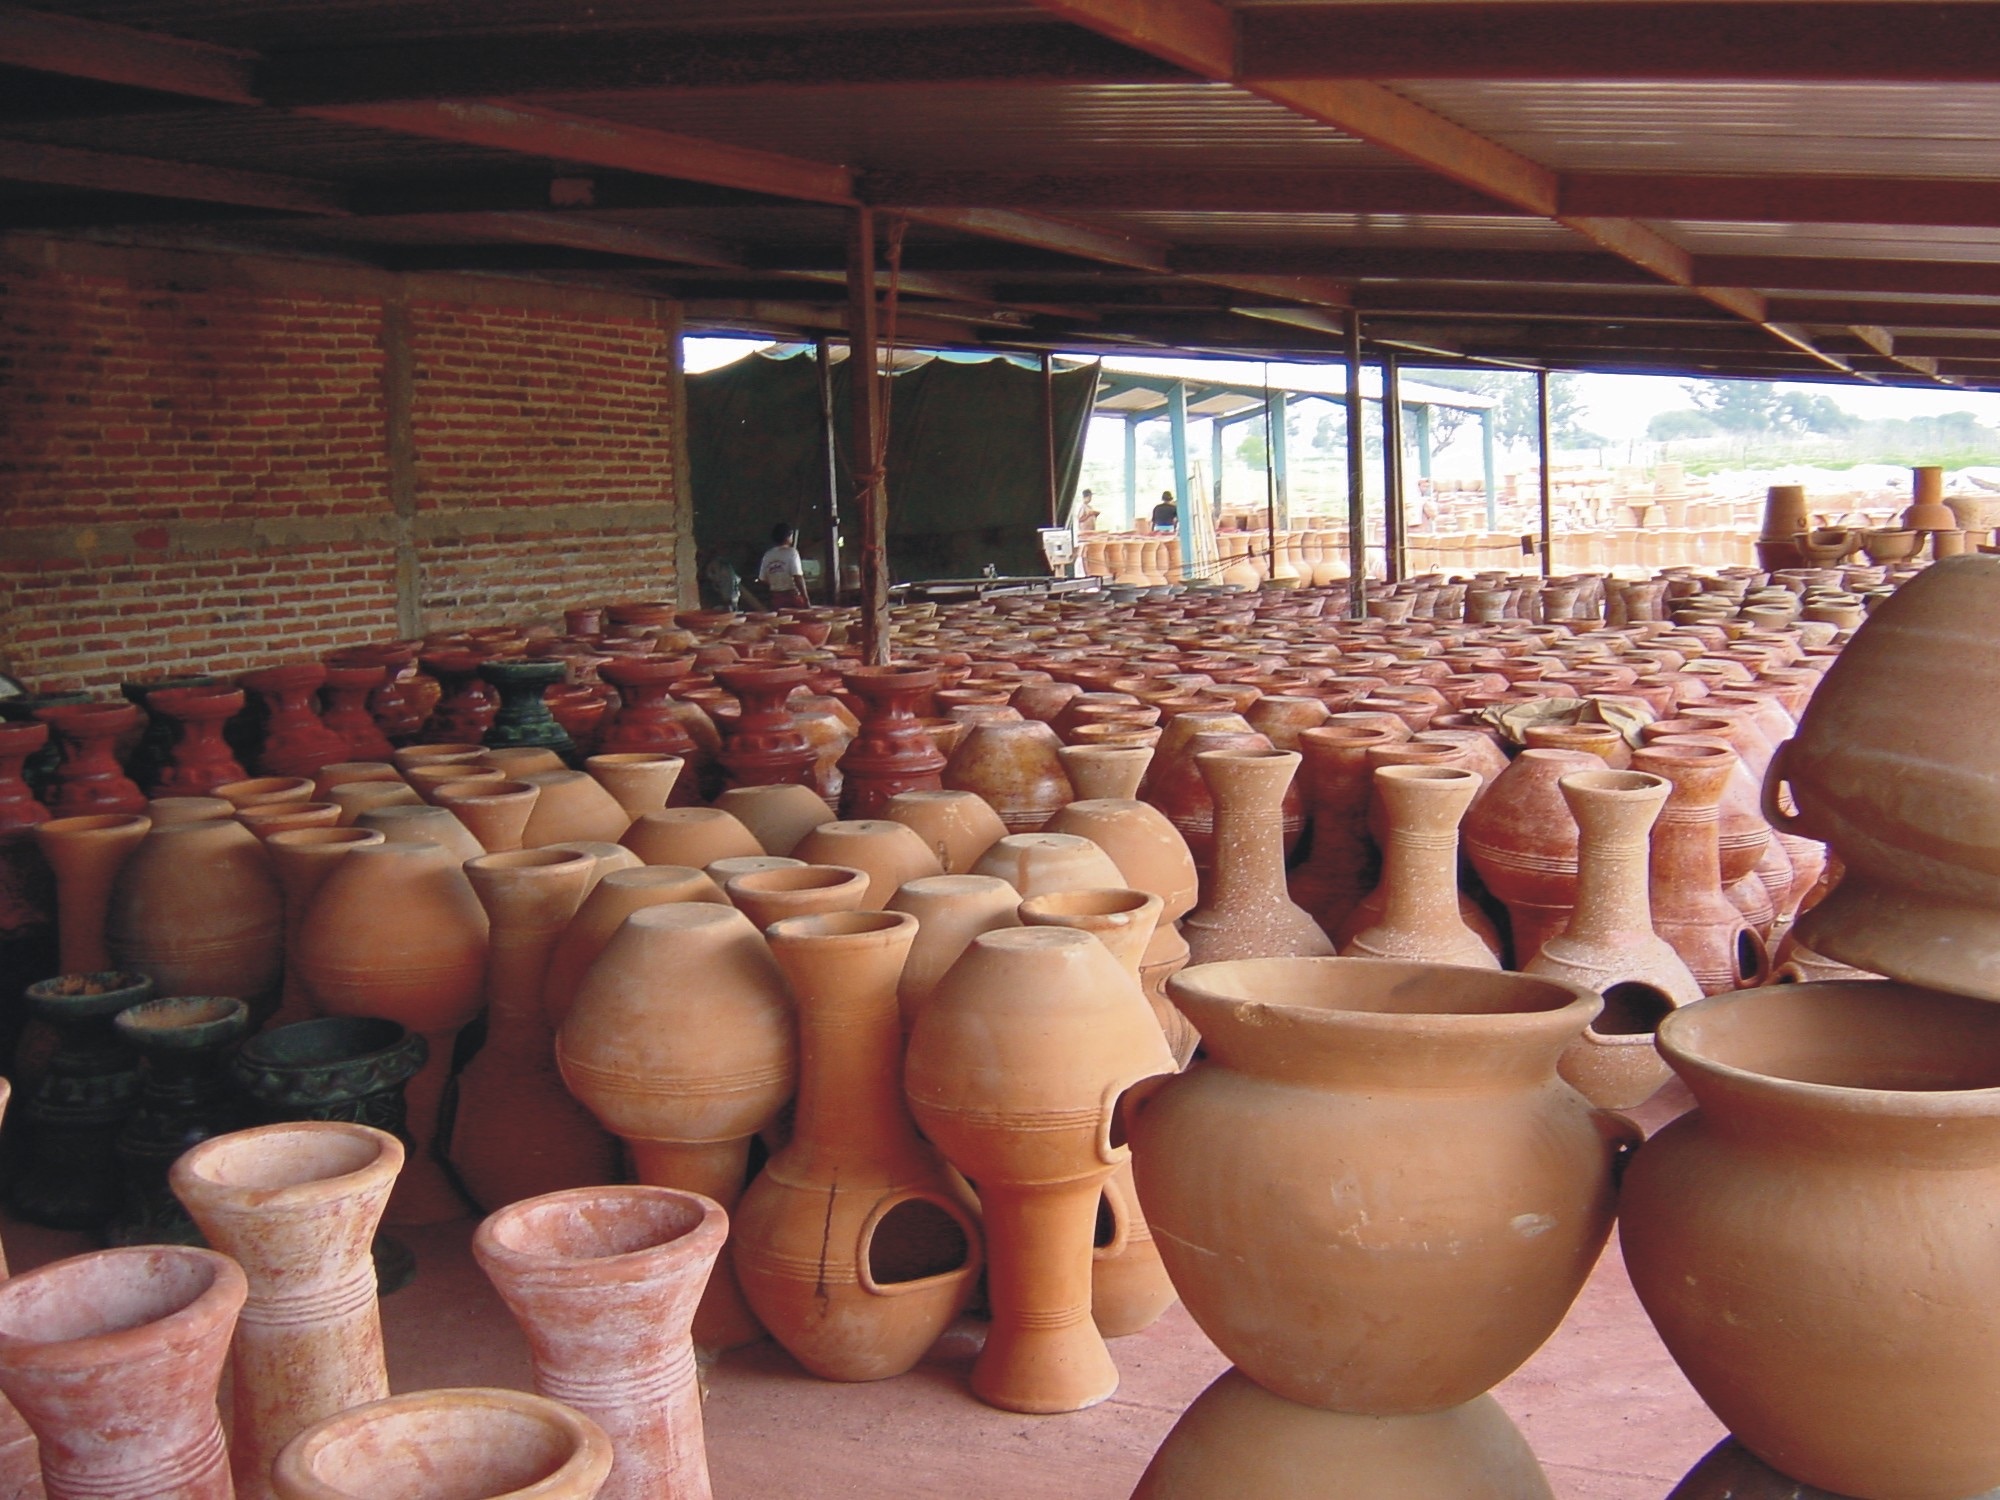
pottery, art